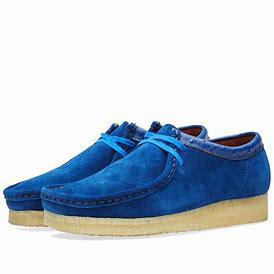
Brand: Clarks
Model: S Wallabee